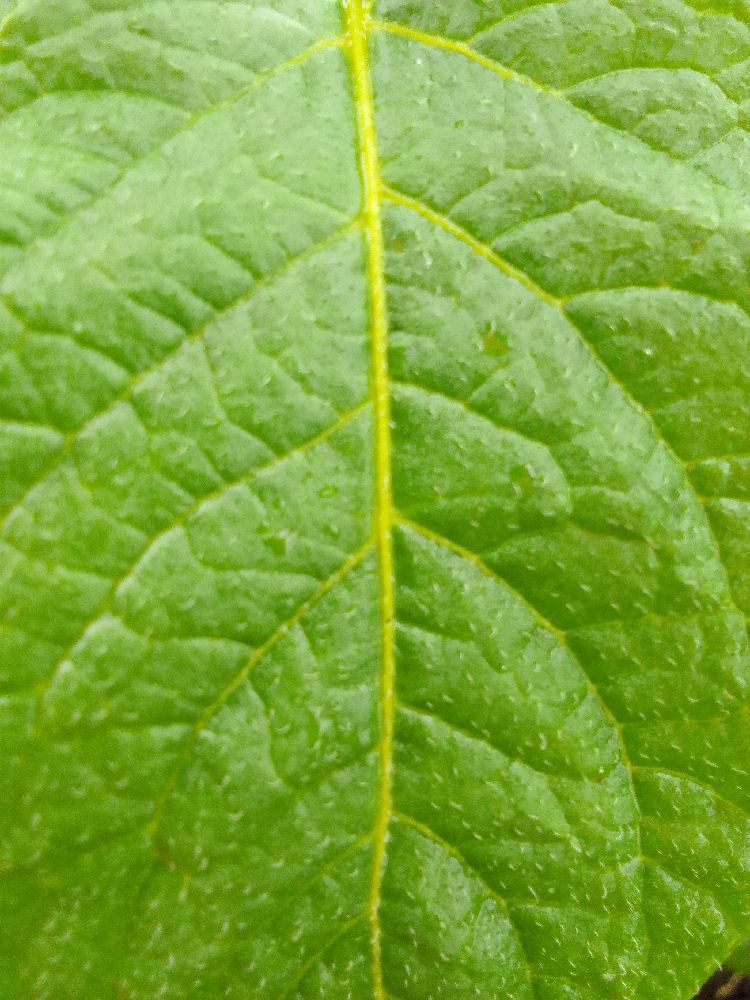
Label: Healthy